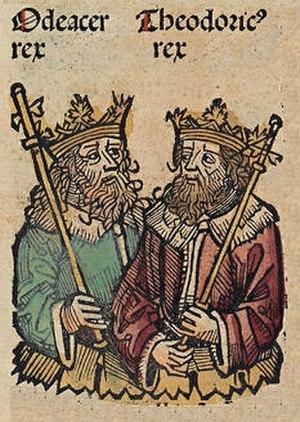
Les Goths ou Gots sont un peuple germanique dont les deux branches, les Ostrogoths et les Wisigoths, engagées à maintes reprises dans des guerres contre et avec Rome pendant la période des grandes invasions de la fin de l'Antiquité, constituent au Vᵉ siècle en Europe occidentale leurs propres royaumes, qui s'effondreront respectivement en 553 et 711 sauf le nord de l'Espagne. L'origine des Goths est controversée. Au IIIᵉ siècle, formant un seul peuple, ils sont fixés dans la région des actuelles Ukraine et Biélorussie. Après un premier affrontement avec l'Empire romain dans le sud-est de l'Europe, ils se séparent en deux groupes : les Greutunges à l'est et les Tervinges à l'ouest, plus couramment désignés comme Ostrogoths et Wisigoths, c'est-à-dire Goths de l'est et de l'ouest respectivement.
Flavius Odoacre ou Odoacer ou encore Odovacer, né vers 433, et mort le 16 mars 493, est un soldat de l'Empire romain d'Occident.